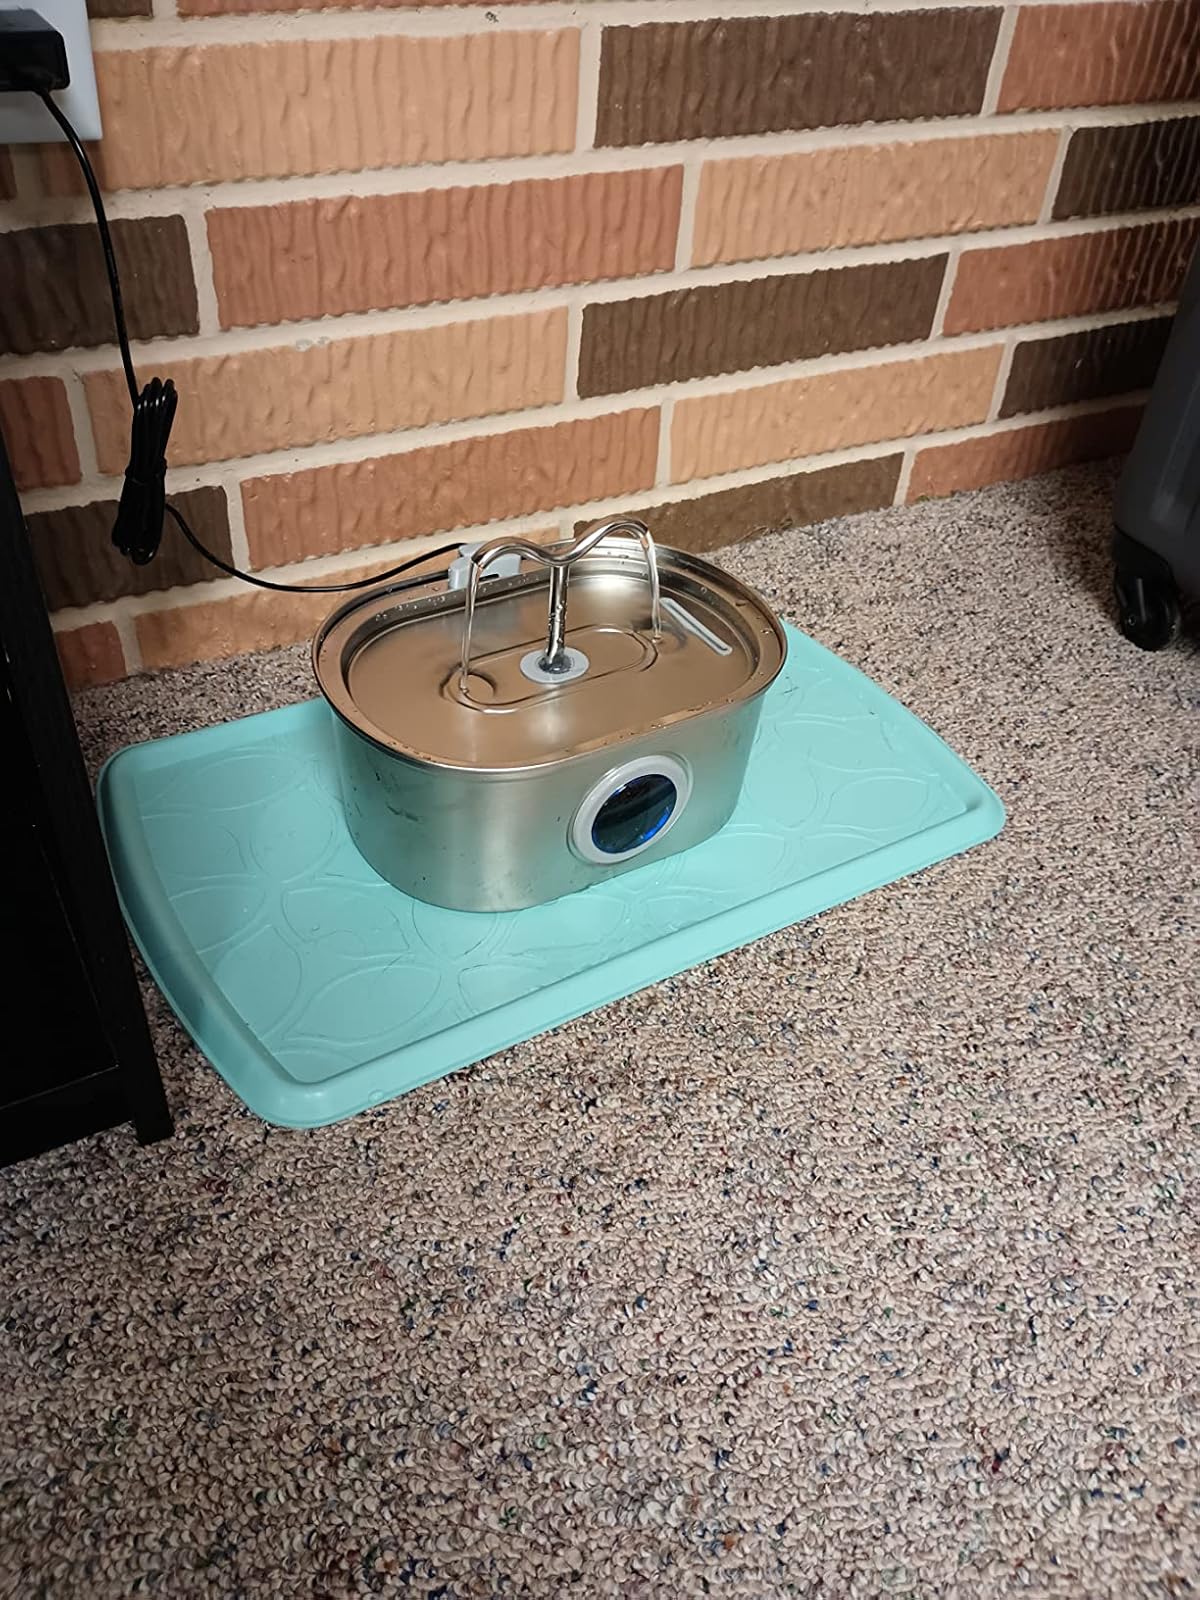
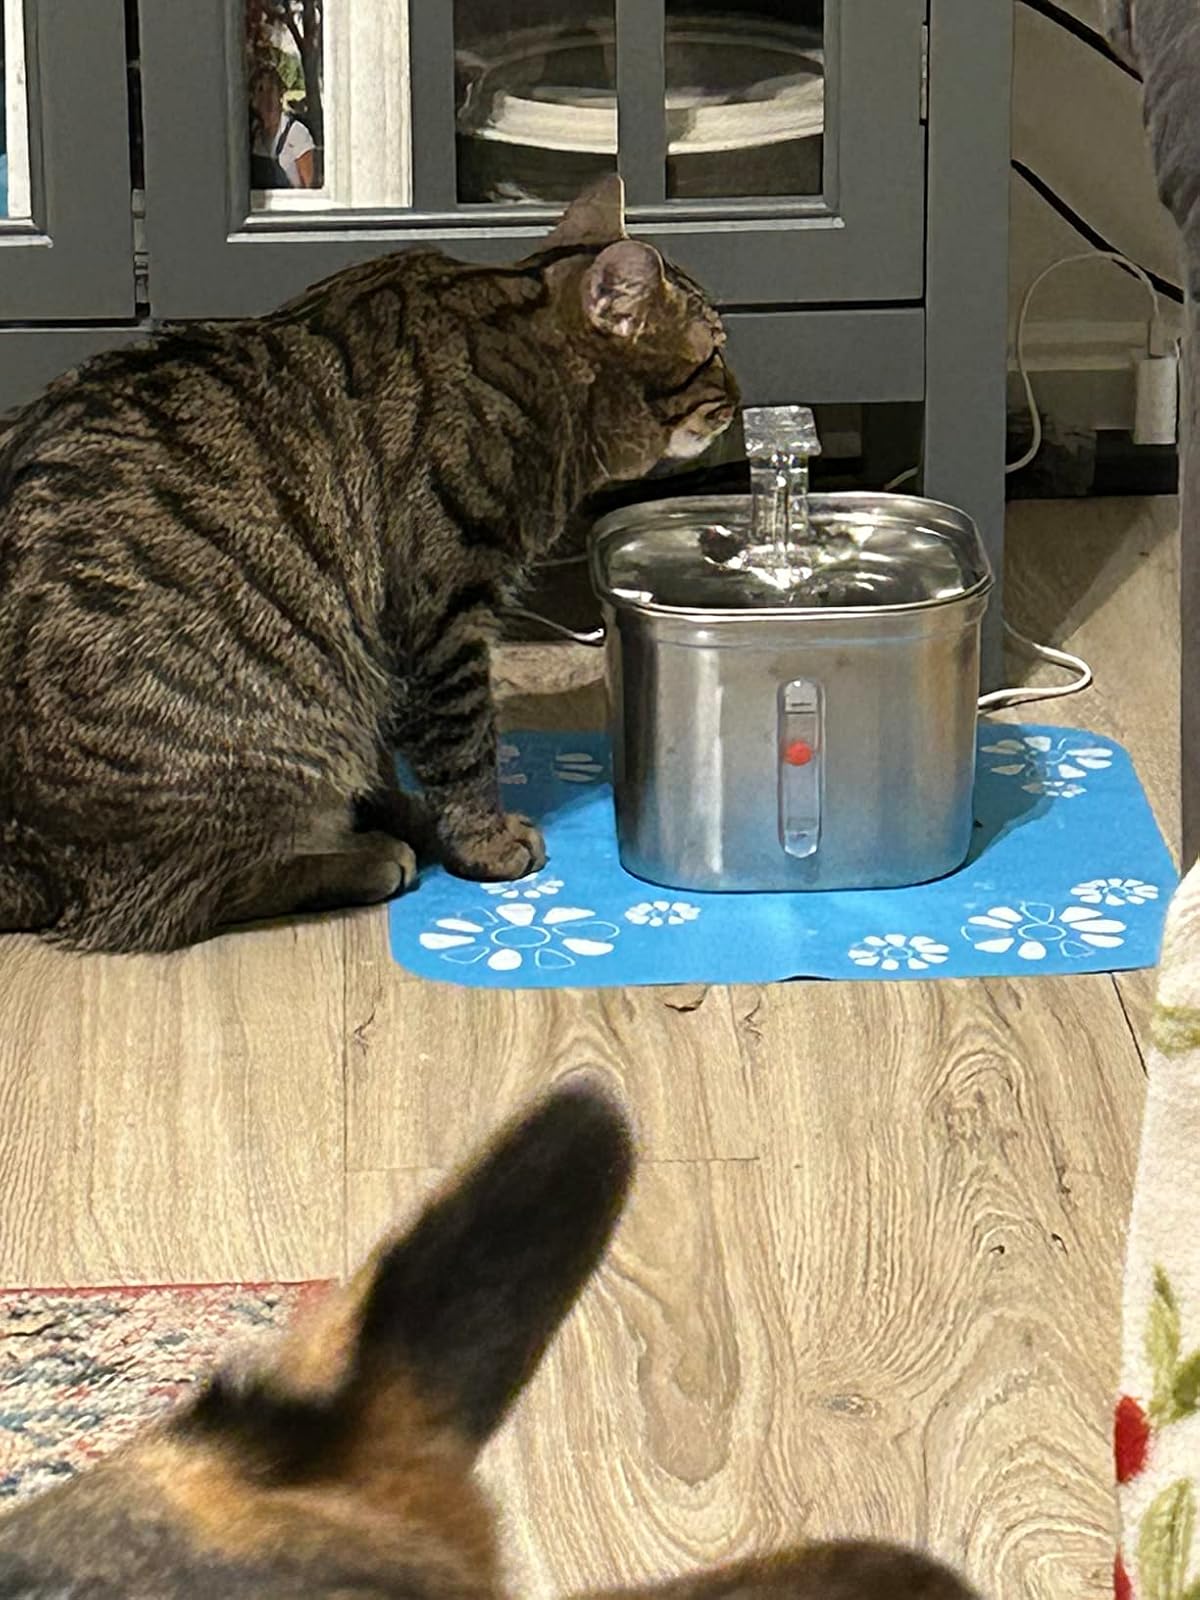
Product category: items_bowl
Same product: no